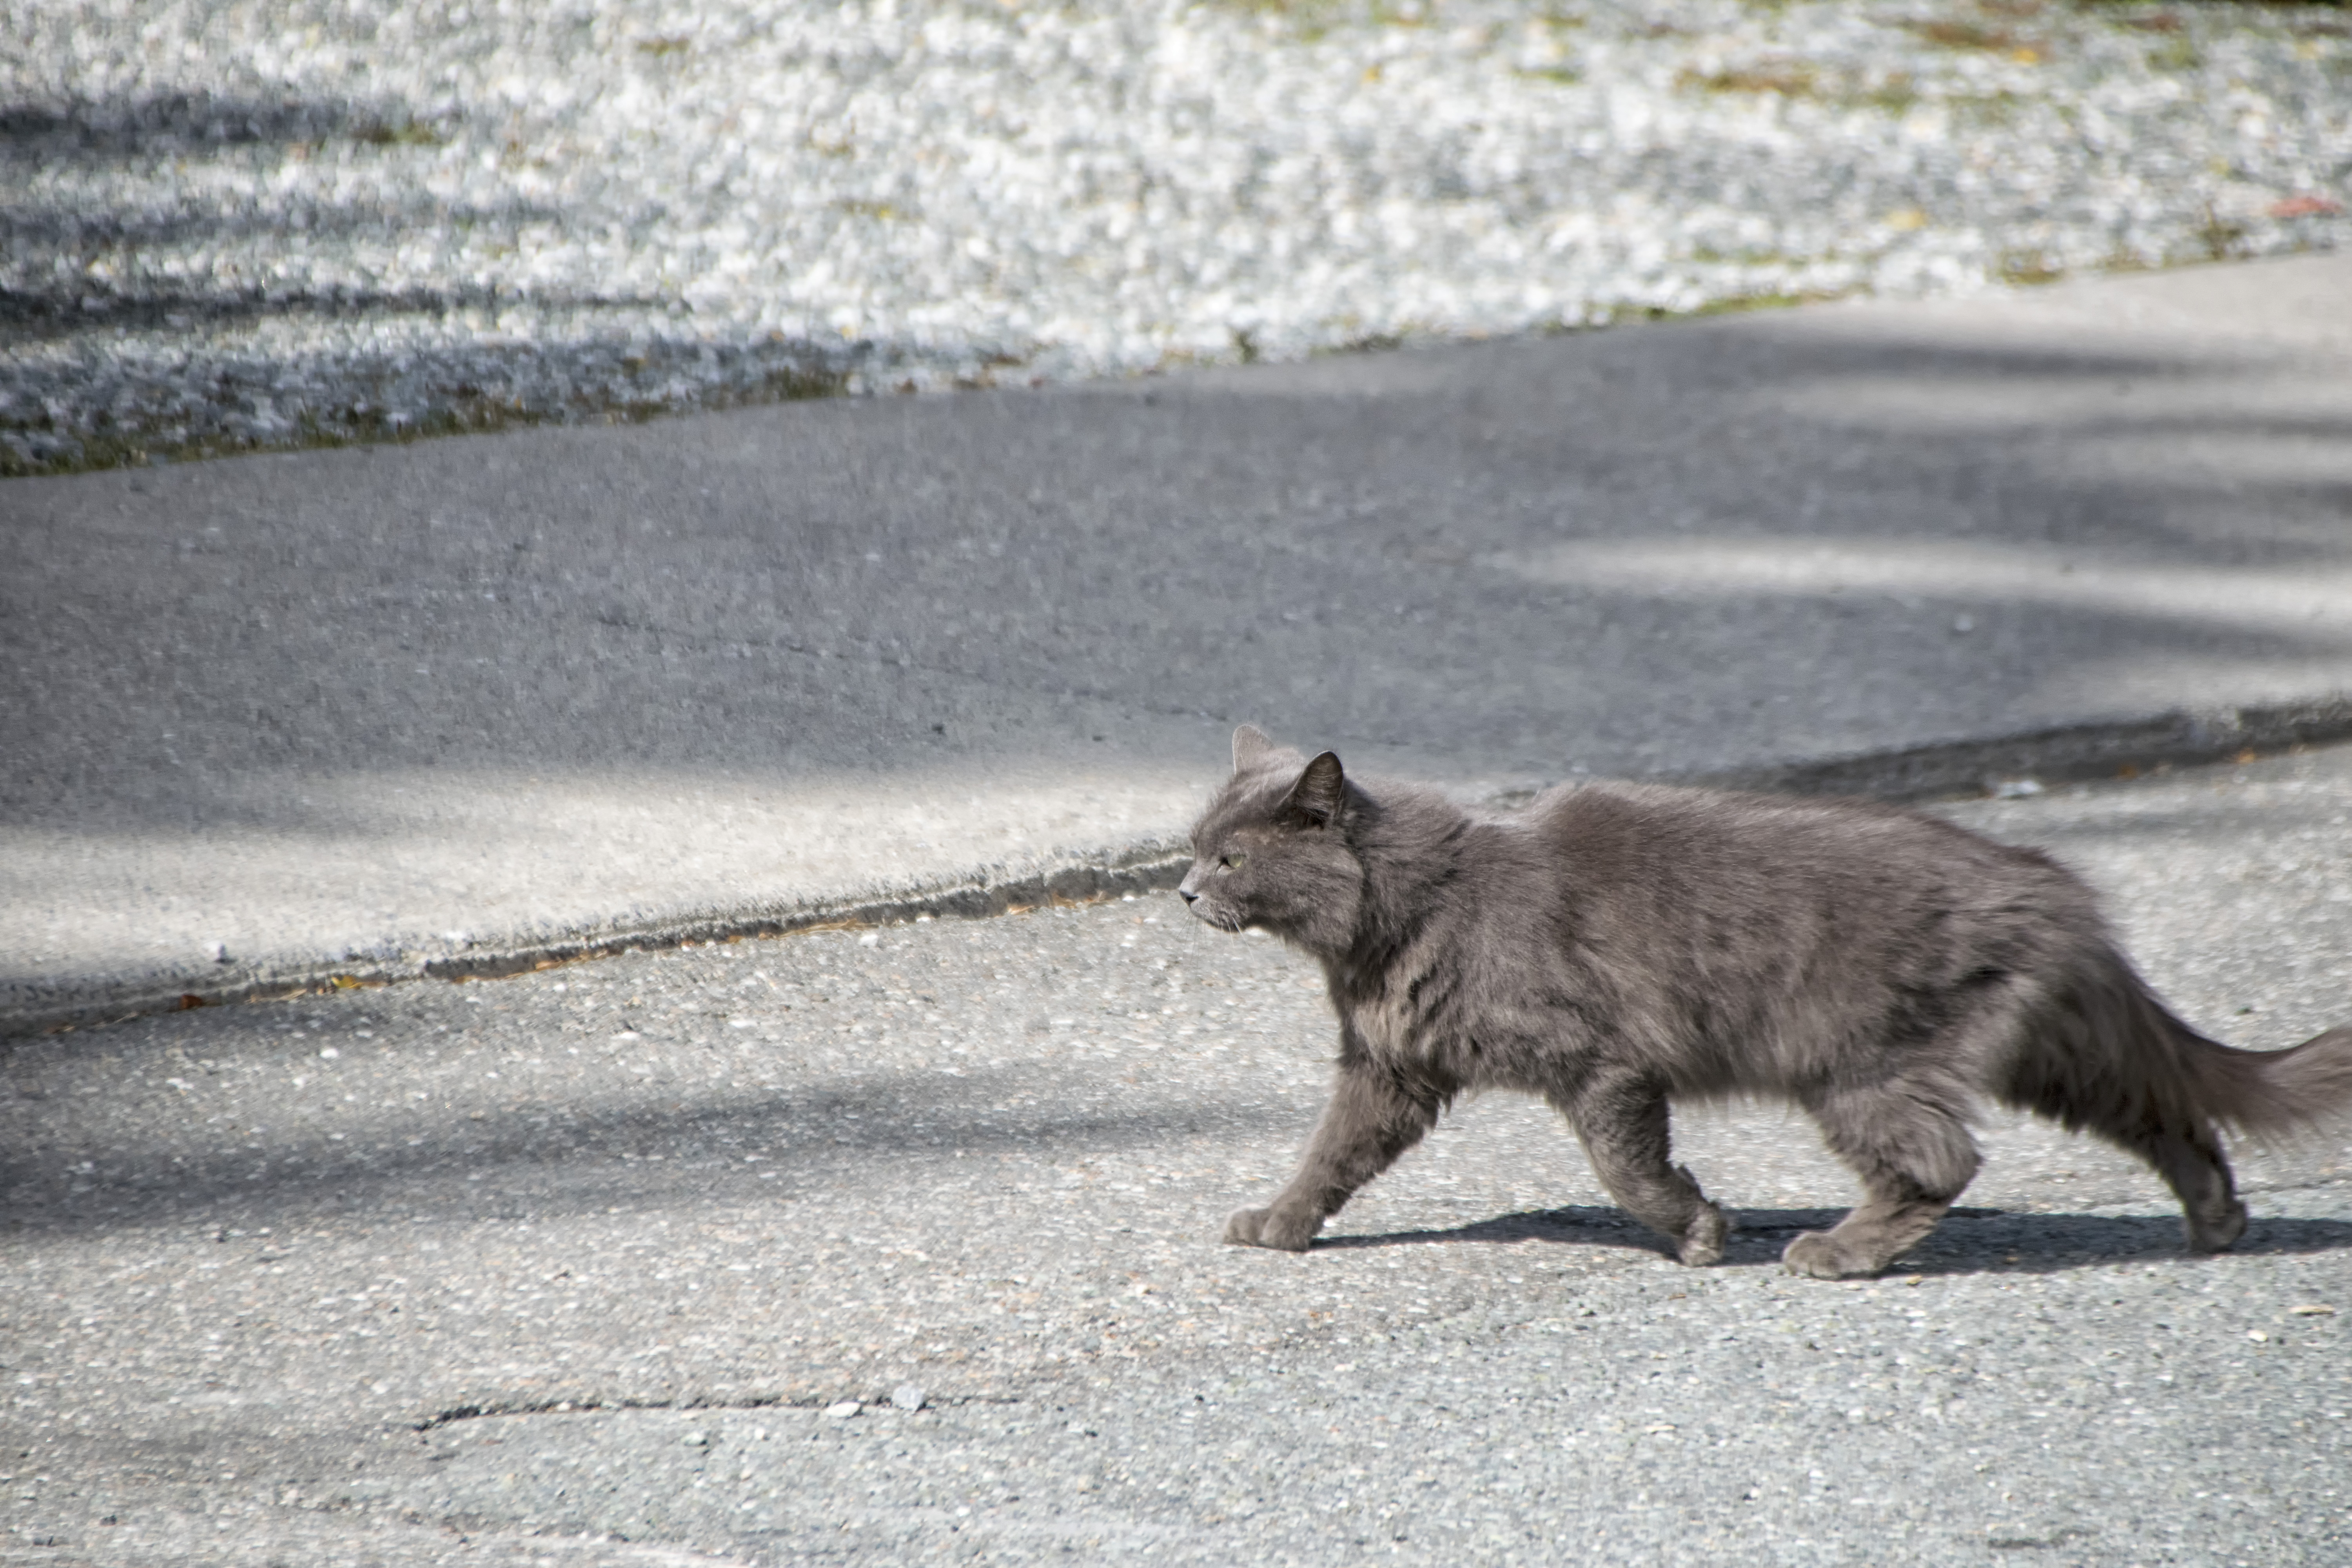
wildlife, cat, mammal, fauna, canada, vertebrate, chat, quebec, sherbrooke